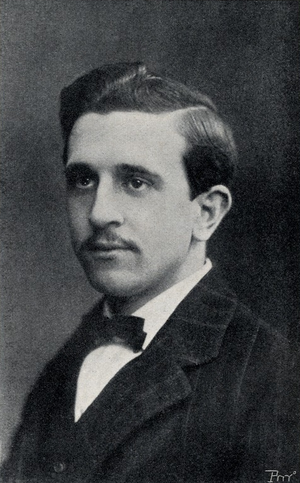
Luís de Freitas Branco
Luís Maria de Costa de Freitas Branco var en portugisisk komponist og musikprofessor.